Sublimation (psychology)

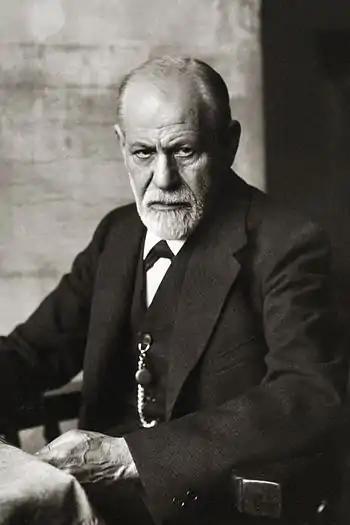

In psychology, sublimation is a of defense mechanism, in which socially unacceptable impulses or idealizations are transformed into socially acceptable actions or behavior, possibly resulting in a long-term conversion of the initial impulse.